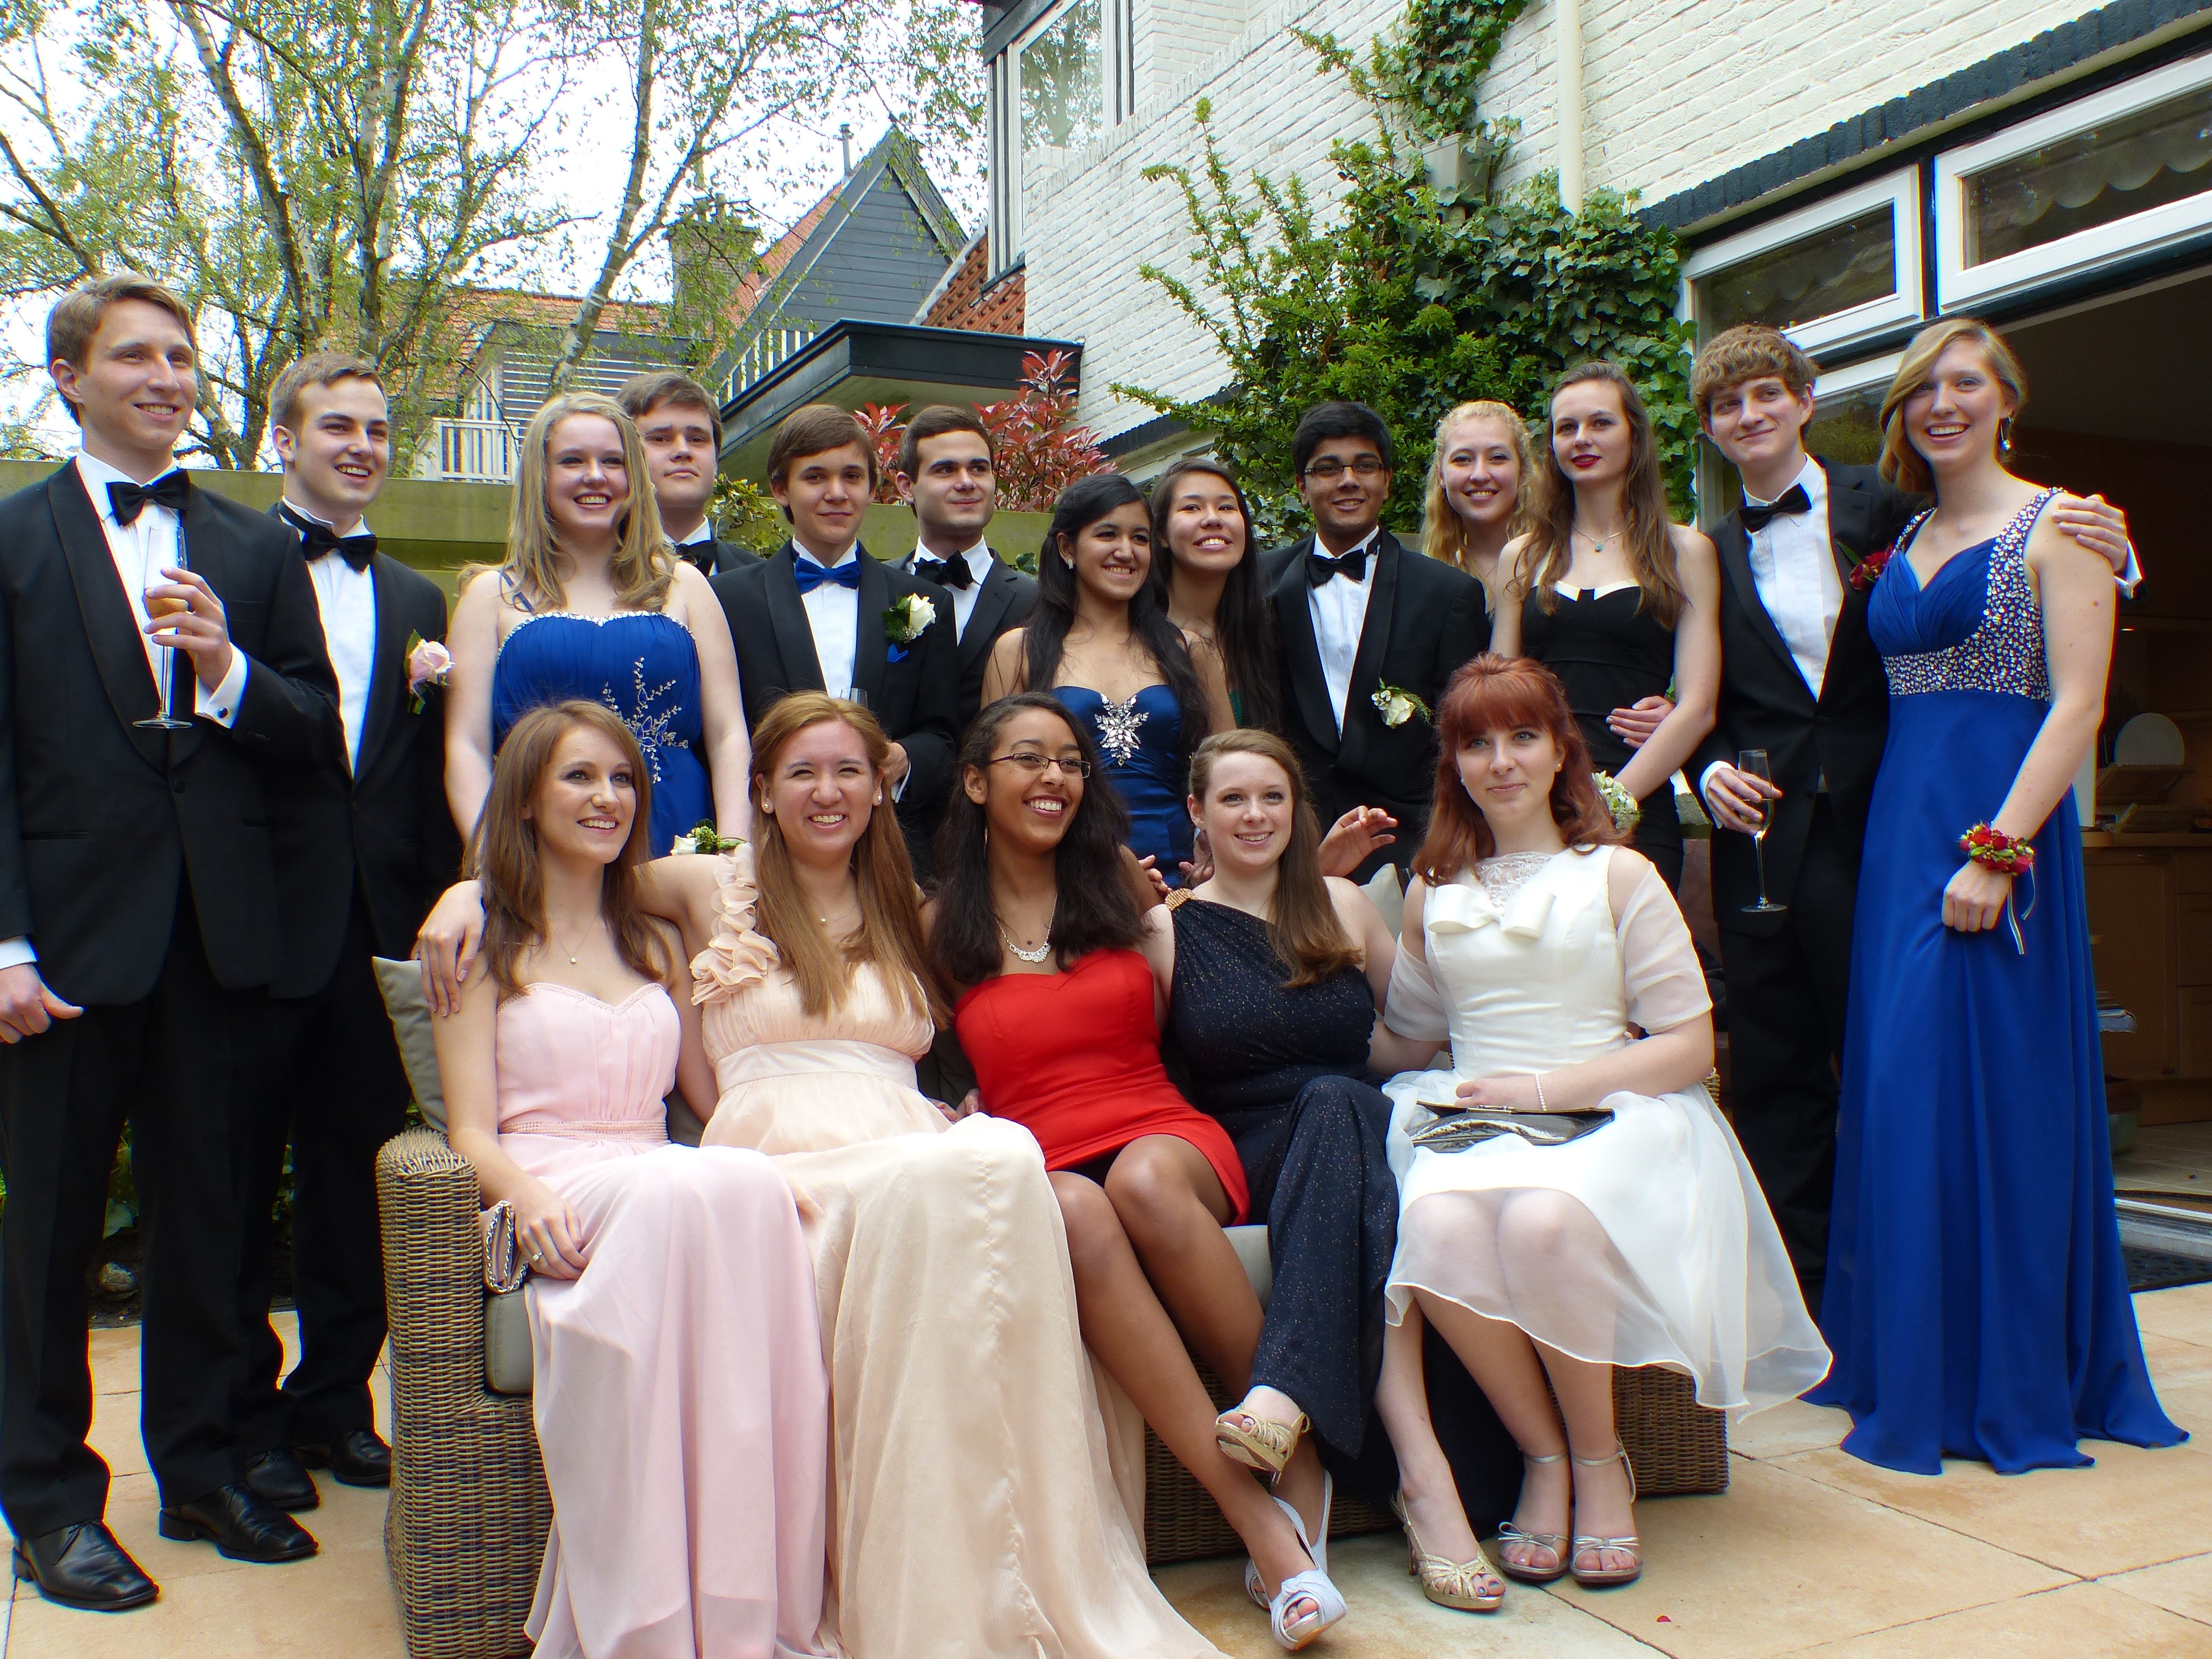
people, ceremony, party, event, highschool, prom, graduation